Soewardja

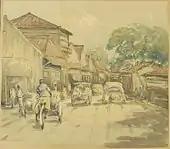
"Street scene with cars and beja's", c. 1950

Soewardja was born in Bandung on the island of Java in the Dutch East Indies (present-day Indonesia) and grew up among an artistic environment. His brothers Basar and Adiwinata were both also artist painter by profession. Soewardja moved to Batavia where he soon became an accomplished painter and was highly appreciated by the Dutch colonial citizens. However, his work was sometimes criticised by nationalistic artists as following the "Mooi Indie" style (Dutch for "Beautiful Indies"). The term became famous in 1939 after prominent painter Sindoesoedarsono Soedjojono used it to mock painters that merely depict the romantic, naturalistic landscapes of the Dutch East Indies. The Tropenmuseum in Amsterdam has a number of Soewardja's works in its permanent collection.